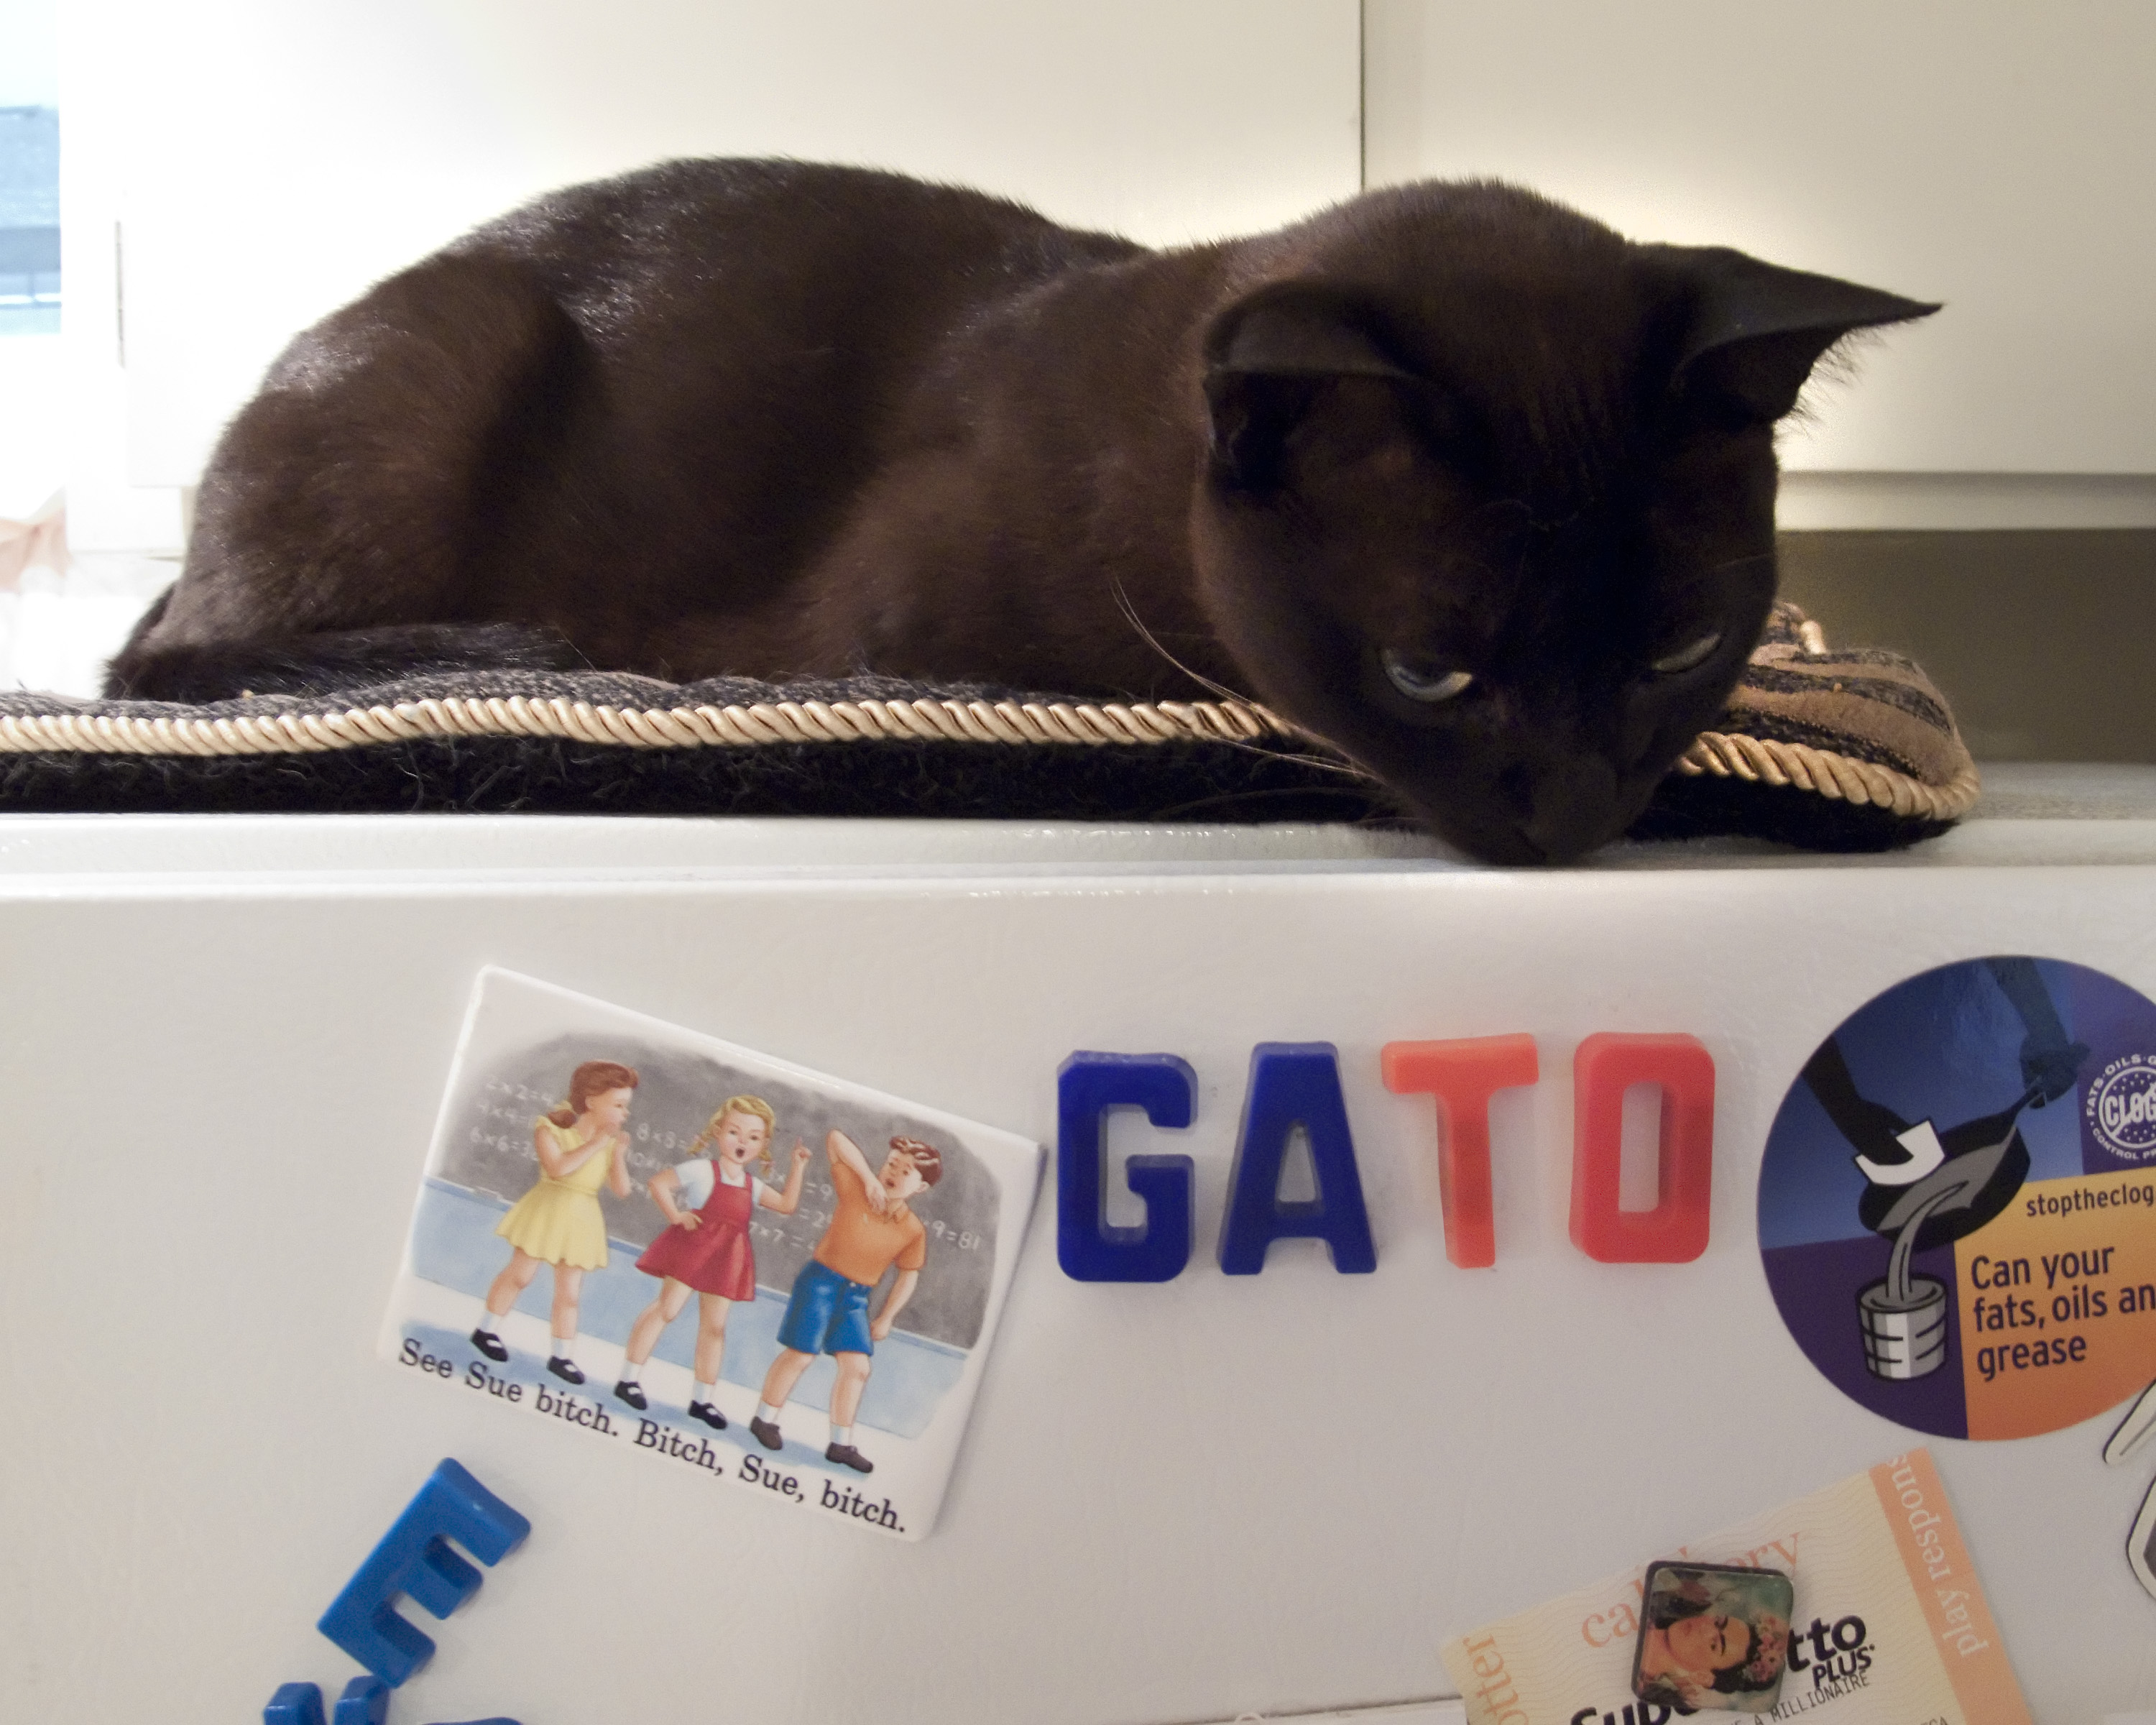
cat, chat, comfort, gato, refrigerator, magnets, small to medium sized cats, cat like mammal